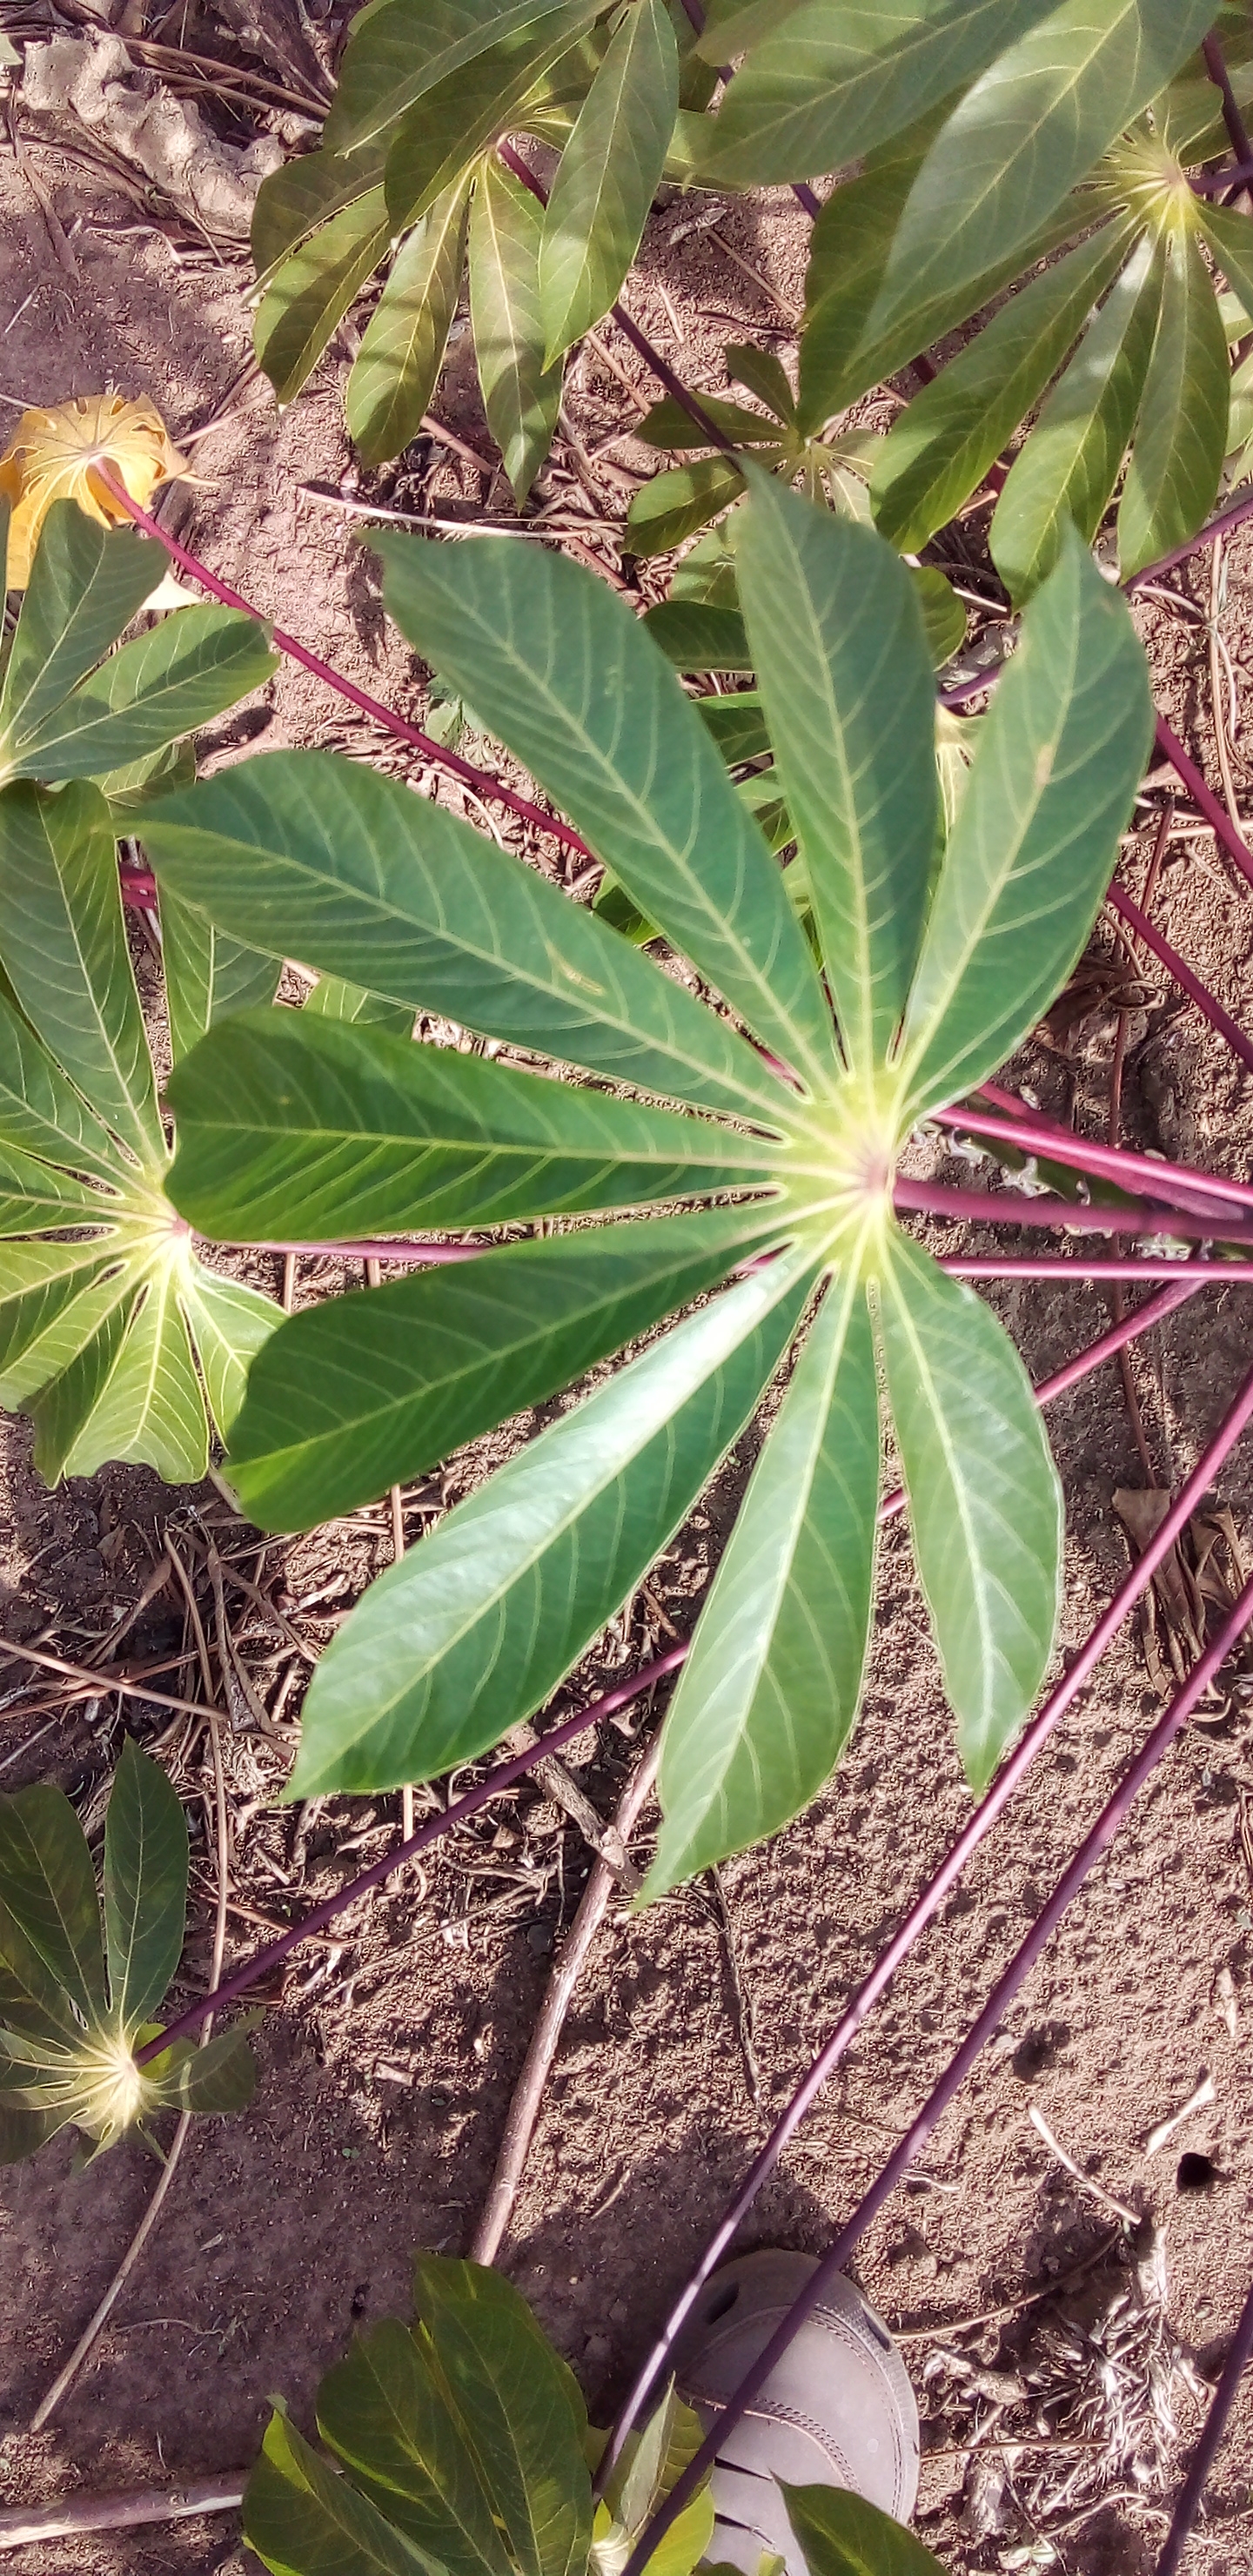
Label: healthy